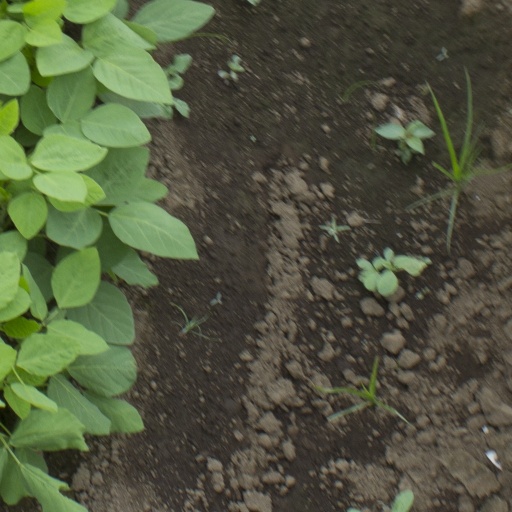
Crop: soybean